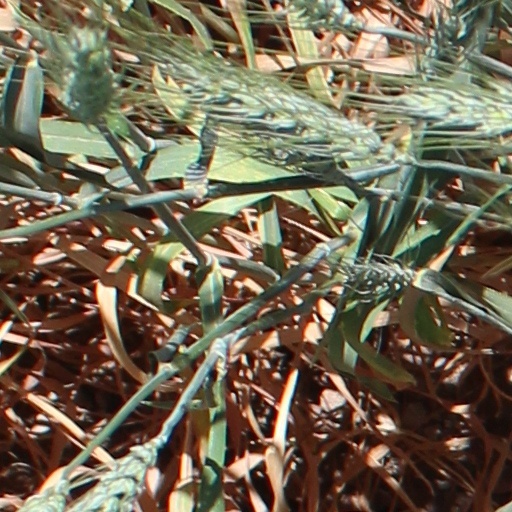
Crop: wheat